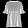
Label: Shirt